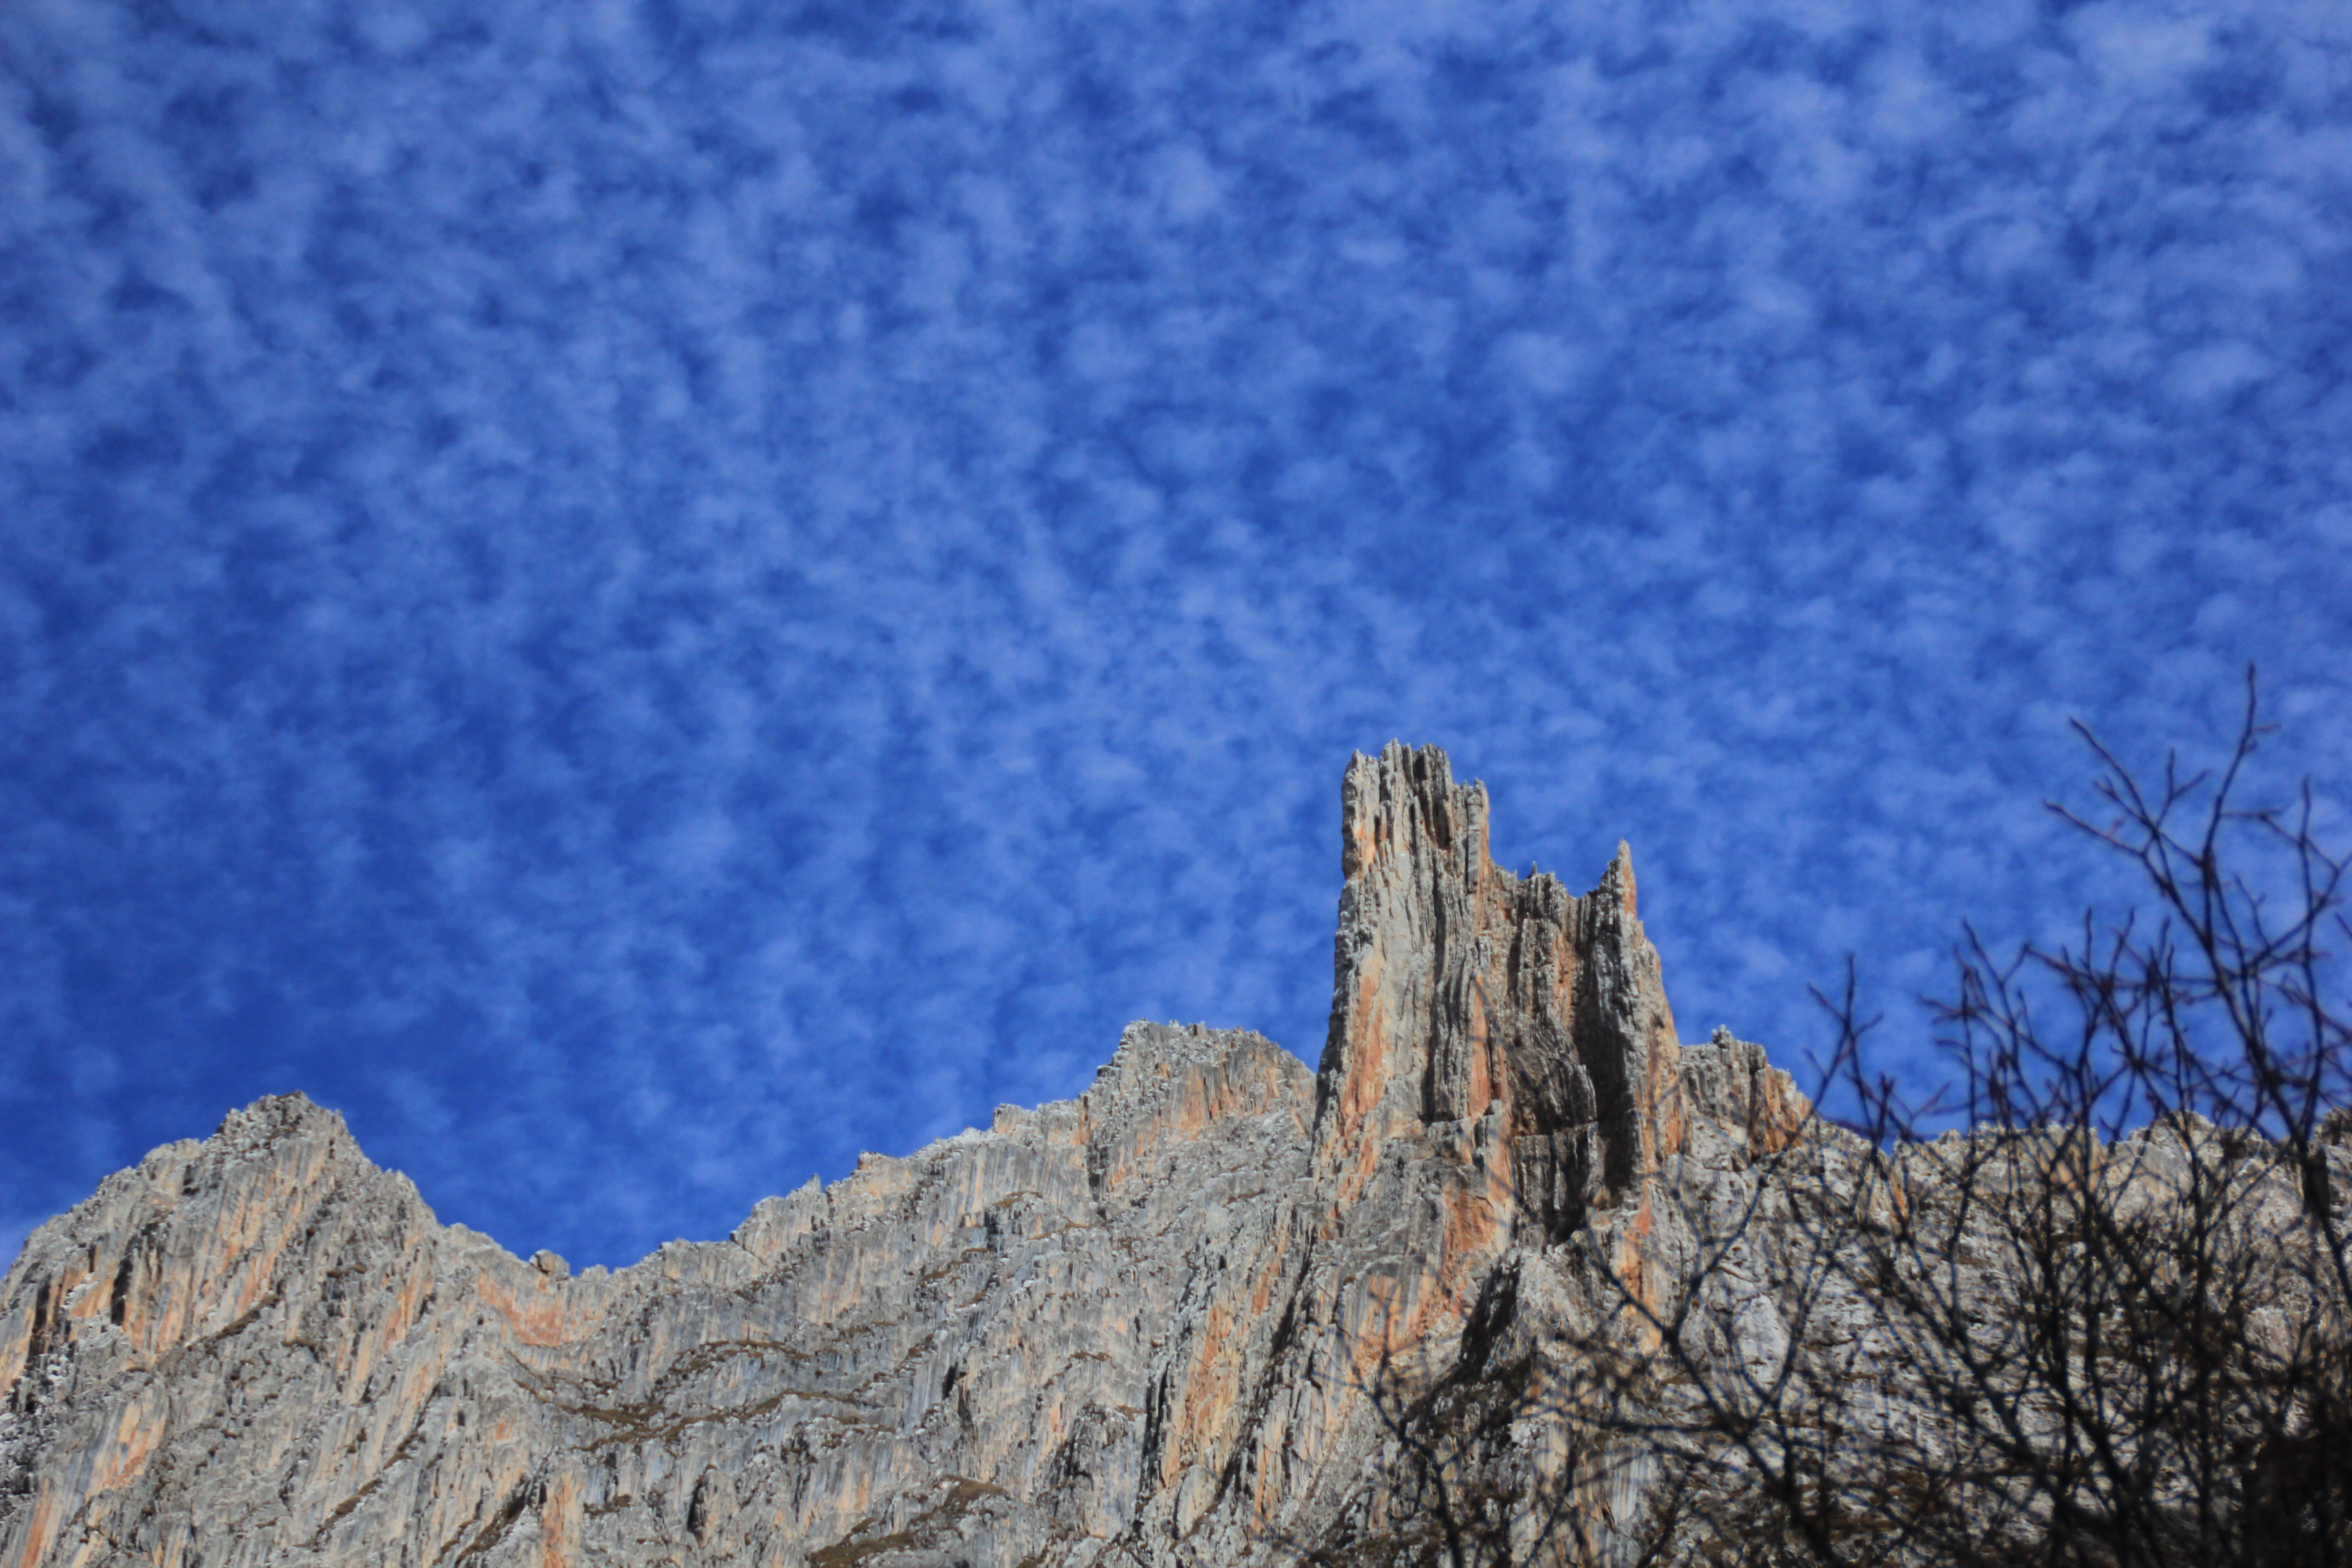
tree, nature, rock, mountain, snow, winter, cloud, sky, hill, flower, mountain range, blue, terrain, ridge, summit, blue sky, mountains and rivers, mountainous landforms, scale cloud